Piazzale Michelangelo

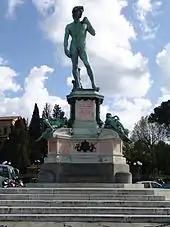
Bronze cast of "David" facing Florence from the center of the square

The square, dedicated to the Renaissance sculptor Michelangelo, has bronze copies of some of his marble works found elsewhere in Florence: the "David" and the four allegories of the times of day at the Medici Chapel of San Lorenzo.